Conrad L. Raiford

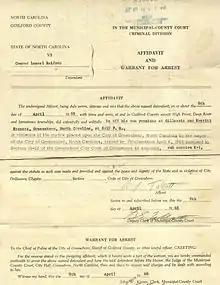
Raiford's 1968 arrest warrant for violating curfew

On the evening of April 9, 1968, Raiford dropped off a couple of just-freed A&T students and was returning home when he violated the curfew. Raiford, now age 61, said he glanced at his watch, quietly exited his car, sensing something was not right. Raiford said he attempted to continue stealthily on foot, hoping the darkness of a neighborhood park would protect him.